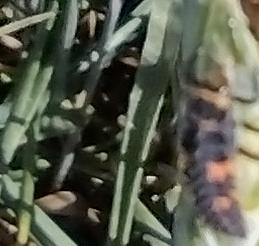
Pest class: predators